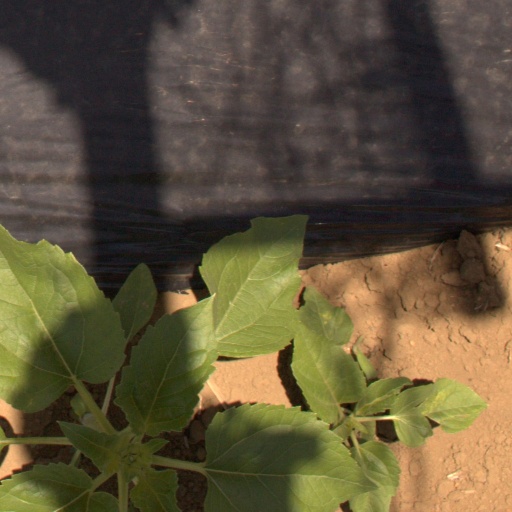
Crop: Jerusalem artichoke